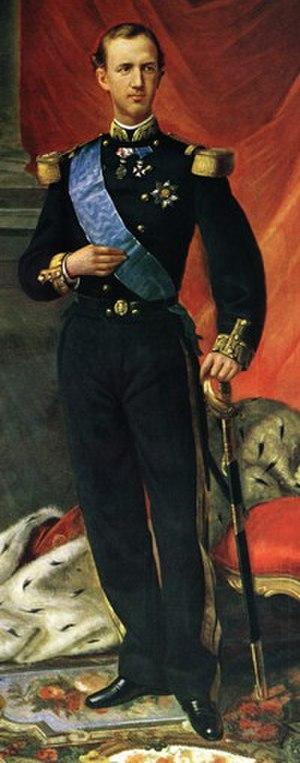
Olga Constantinovna de Russie, grande-duchesse de Russie puis, par son mariage, reine des Hellènes et princesse de Danemark, est née le 3 septembre 1851 au palais de Pavlovsk, à Saint-Pétersbourg, en Russie, et morte le 18 juin 1926 à Rome, en Italie. En tant qu'épouse du roi Georges Iᵉʳ de Grèce, elle est reine des Hellènes de 1867 à 1913 avant d'être régente de Grèce du 18 novembre au 11 décembre 1920.
Georges Iᵉʳ de Grèce, par son élection roi des Hellènes, est né Guillaume de Schleswig-Holstein-Sonderbourg-Glücksbourg, prince de Danemark, le 24 décembre 1845 à Copenhague, au Danemark, et mort le 18 mars 1913 à Thessalonique, en Grèce. Second souverain de la Grèce moderne et fondateur de la dynastie royale hellène contemporaine, il règne presque cinquante ans, de 1863 à 1913.
L’élection au trône de Grèce de 1862-1863 se produit à la suite de la déposition du roi d'origine bavaroise Othon Iᵉʳ de Grèce, en octobre 1862, et vise à donner au royaume de Grèce un nouveau souverain.